Middle East Technical University

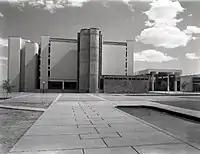
METU Library, 1961-1980

On July 7, 1992, a law was passed to abolish the system of rector appointments by the Council of Higher Education, transitioning to the current electoral system for selecting rectors. Following the end of Ömer Saatçioğlu's term in September 1992, the first elections under this new system resulted in the appointment of Prof. Dr. Süha Sevük, a faculty member from the Department of Civil Engineering, as the rector. That year also saw the establishment of the BİLTİR Center, which included Turkey's first CAD/CAM Laboratory, under the auspices of the rectorate.